Hymns of the Church of Jesus Christ of Latter-day Saints (1985 book)

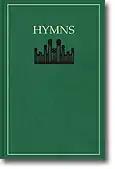

Hymns of the Church of Jesus Christ of Latter-day Saints is the official hymnal of the Church of Jesus Christ of Latter-day Saints (LDS Church).